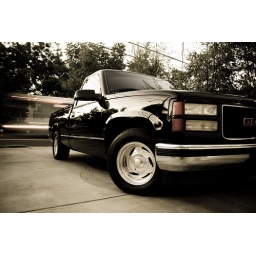
1997 GMC sitting in the driveway as a City bus drives by.